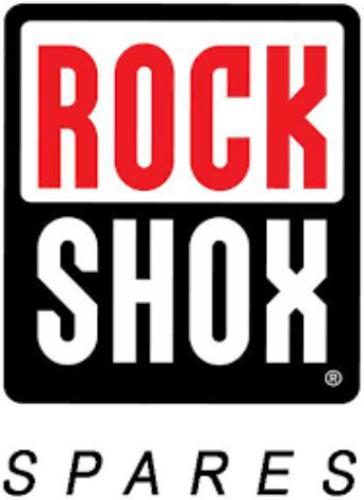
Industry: Transportation